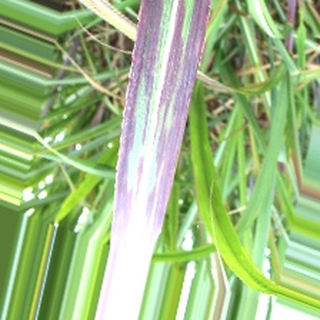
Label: sugarcane_bacterial_blight